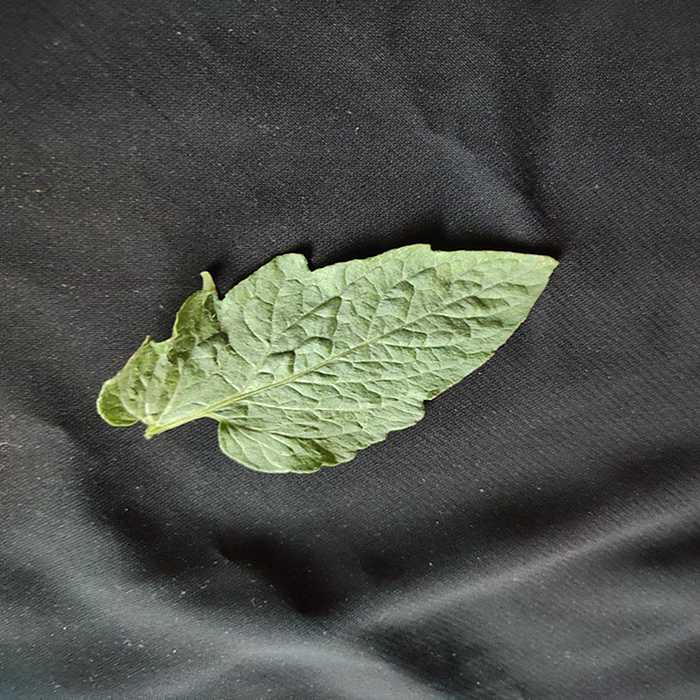
Plant: Tomato
Label: Tomato Fresh leaf